Sir Anthony Cope, 1st Baronet

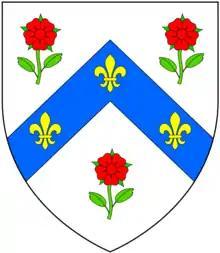
Arms of Cope of Hanwell: "Argent, on a chevron azure between 3 roses gules slipped proper 3 fleurs-de-lys or"

Sir Anthony Cope, 1st Baronet (c. 1548 – 6 July 1614) of Hanwell in Oxfordshire, was an English Puritan Member of Parliament.